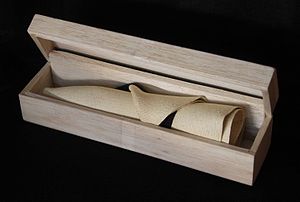
Panamahat / Kvalitet
En Montecristi panamahat rullet sammen i en æske.
En Panamahat er en traditionel stråhat med skygge, der er blevet fremstillet i Ecuador. Traditionelt blev hattene flettet af bladene fra Carludovica palmata planten, der lokalt er kendt under navnet toquilla palmen eller jipijapa palmen, selvom det er en palme-agtig plante mere end en rigtig palme.